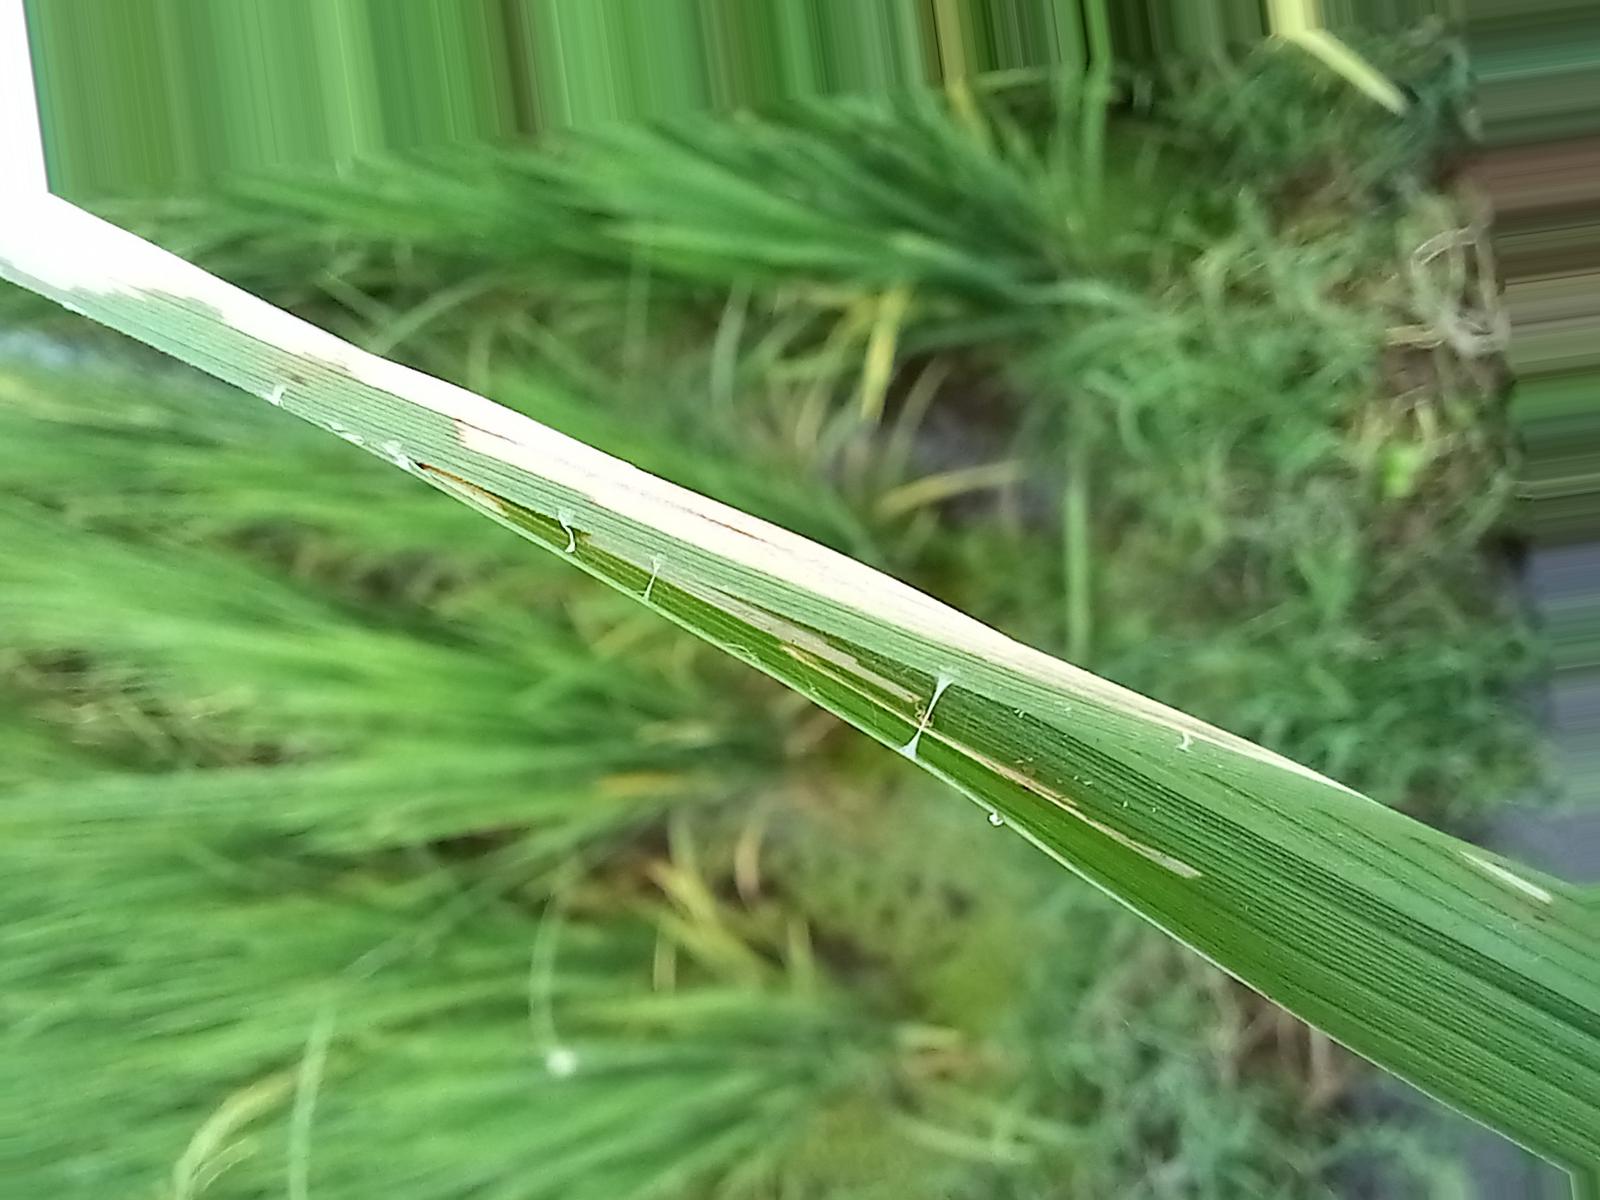
Nhãn: Sâu gai ( Hispa )